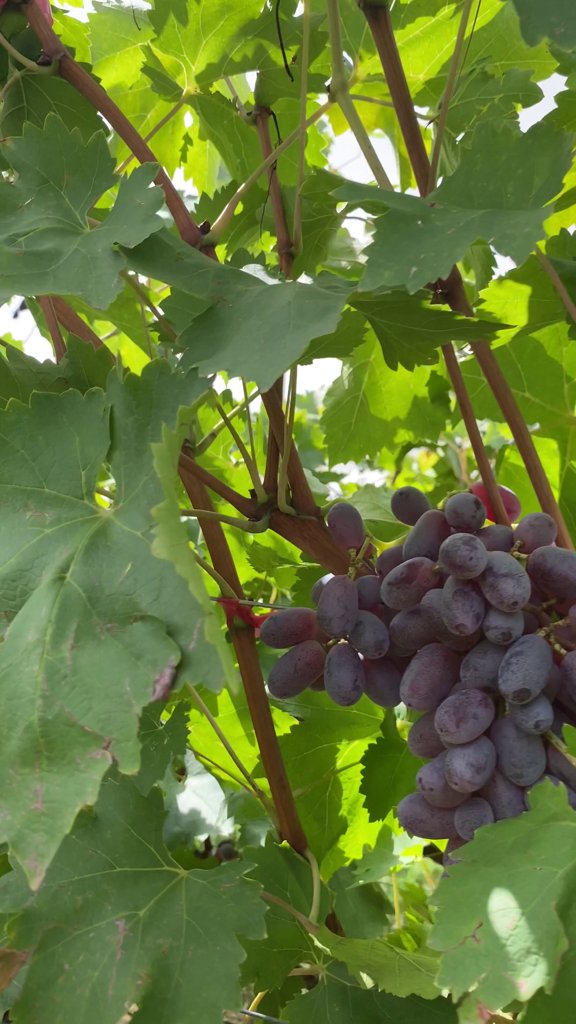
Berries visible: 46
Grape clusters: 1